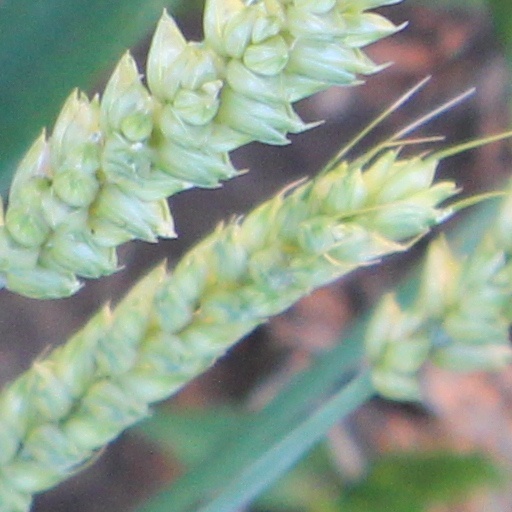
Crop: wheat